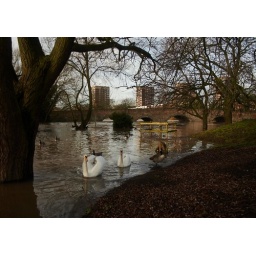
Looking toward Lady bridge to the confluence of the two rivers, we see the water about 5 feet above normal